Córdoba, Argentina

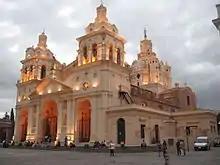
Colonial Cathedral of Córdoba

The area was inhabited by aboriginal people called Comechingones, who lived in communities called "ayllus". After four years, having repelled attacks by the aborigines, the settlement's authorities moved it to the opposite bank of the Suquía River in 1577. The Lieutenant Governor at the time, Don Lorenzo Suárez de Figueroa, planned the first layout of the city as a grid of 70 blocks. Once the city core had been moved to its current location, the population stabilized. The city's economy blossomed due to trade with the cities in the north.